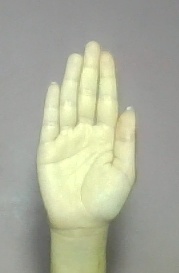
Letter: seen